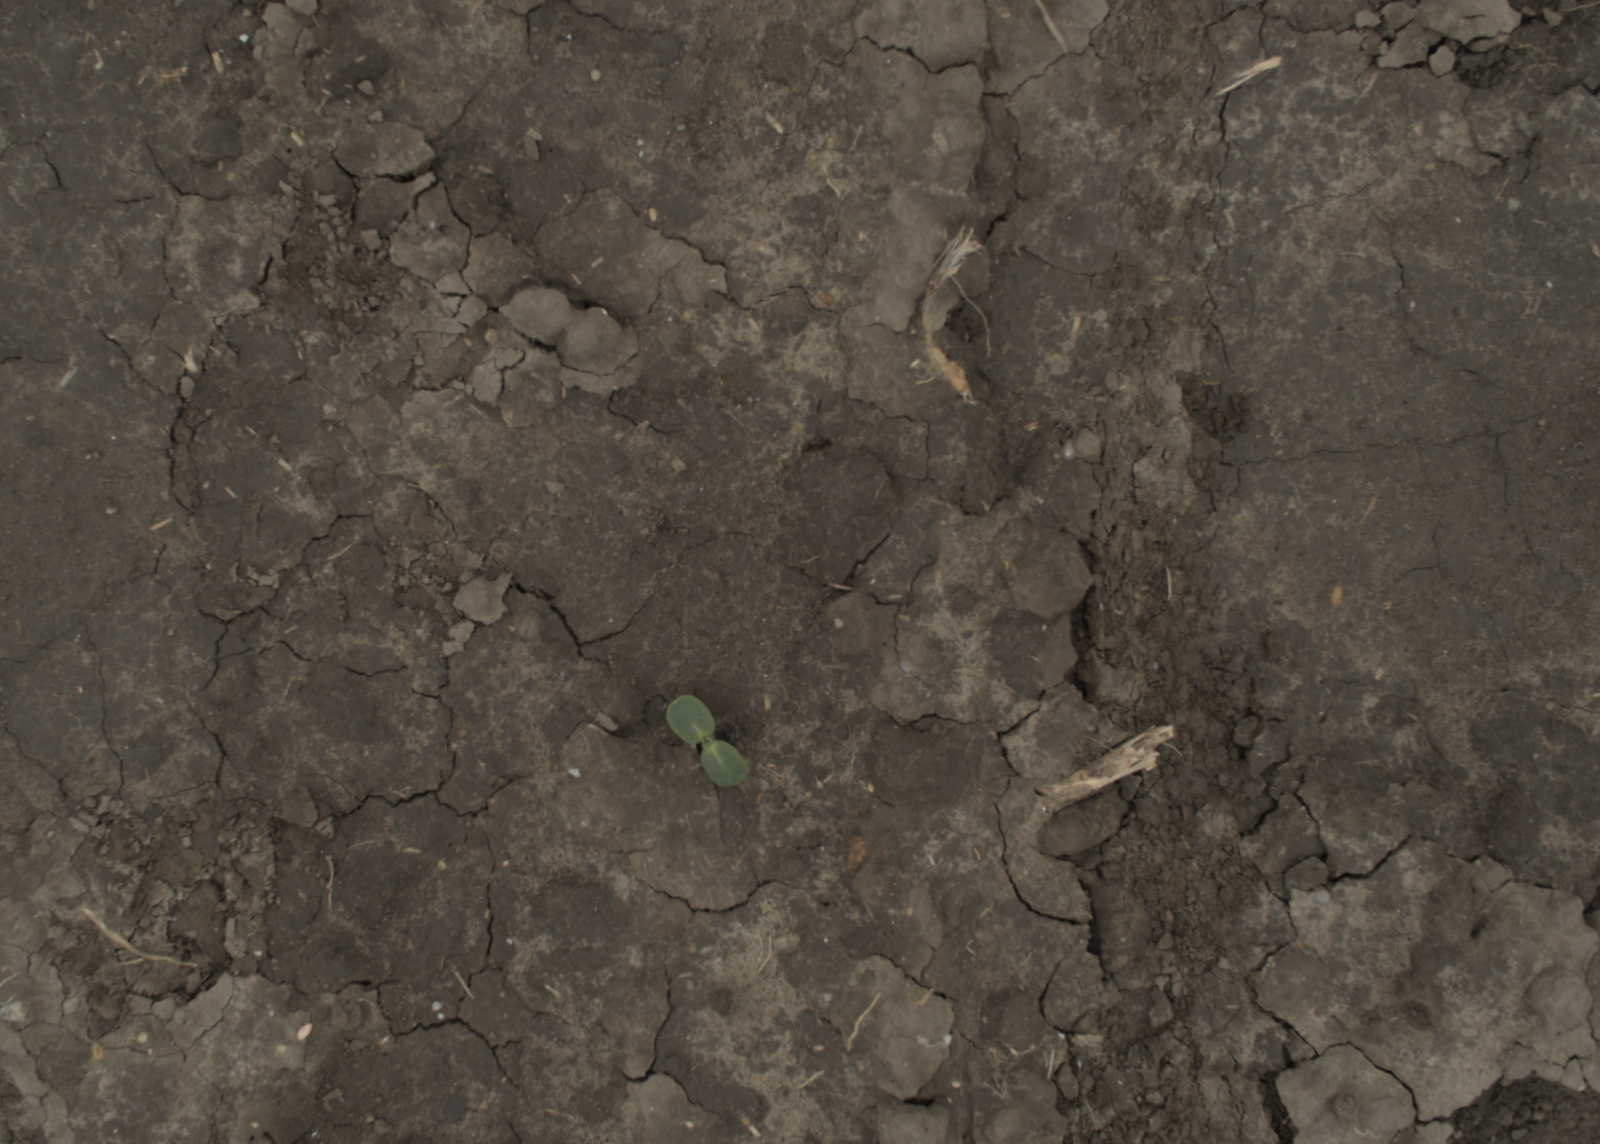
Capture date: 29.09.2021 13:48:08
Weather: cloudy
Wind: medium
Seeding date: 02.09.2021
Plant canopy height (mm): 954